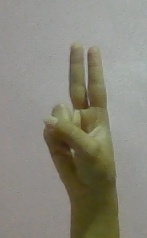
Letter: taa